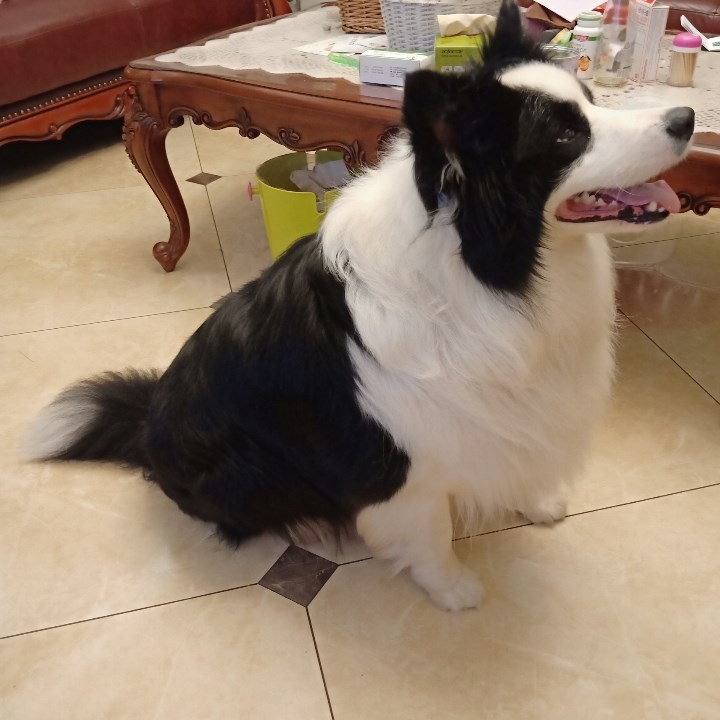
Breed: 2594-n000109-Border_collie